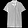
Label: T - shirt / top